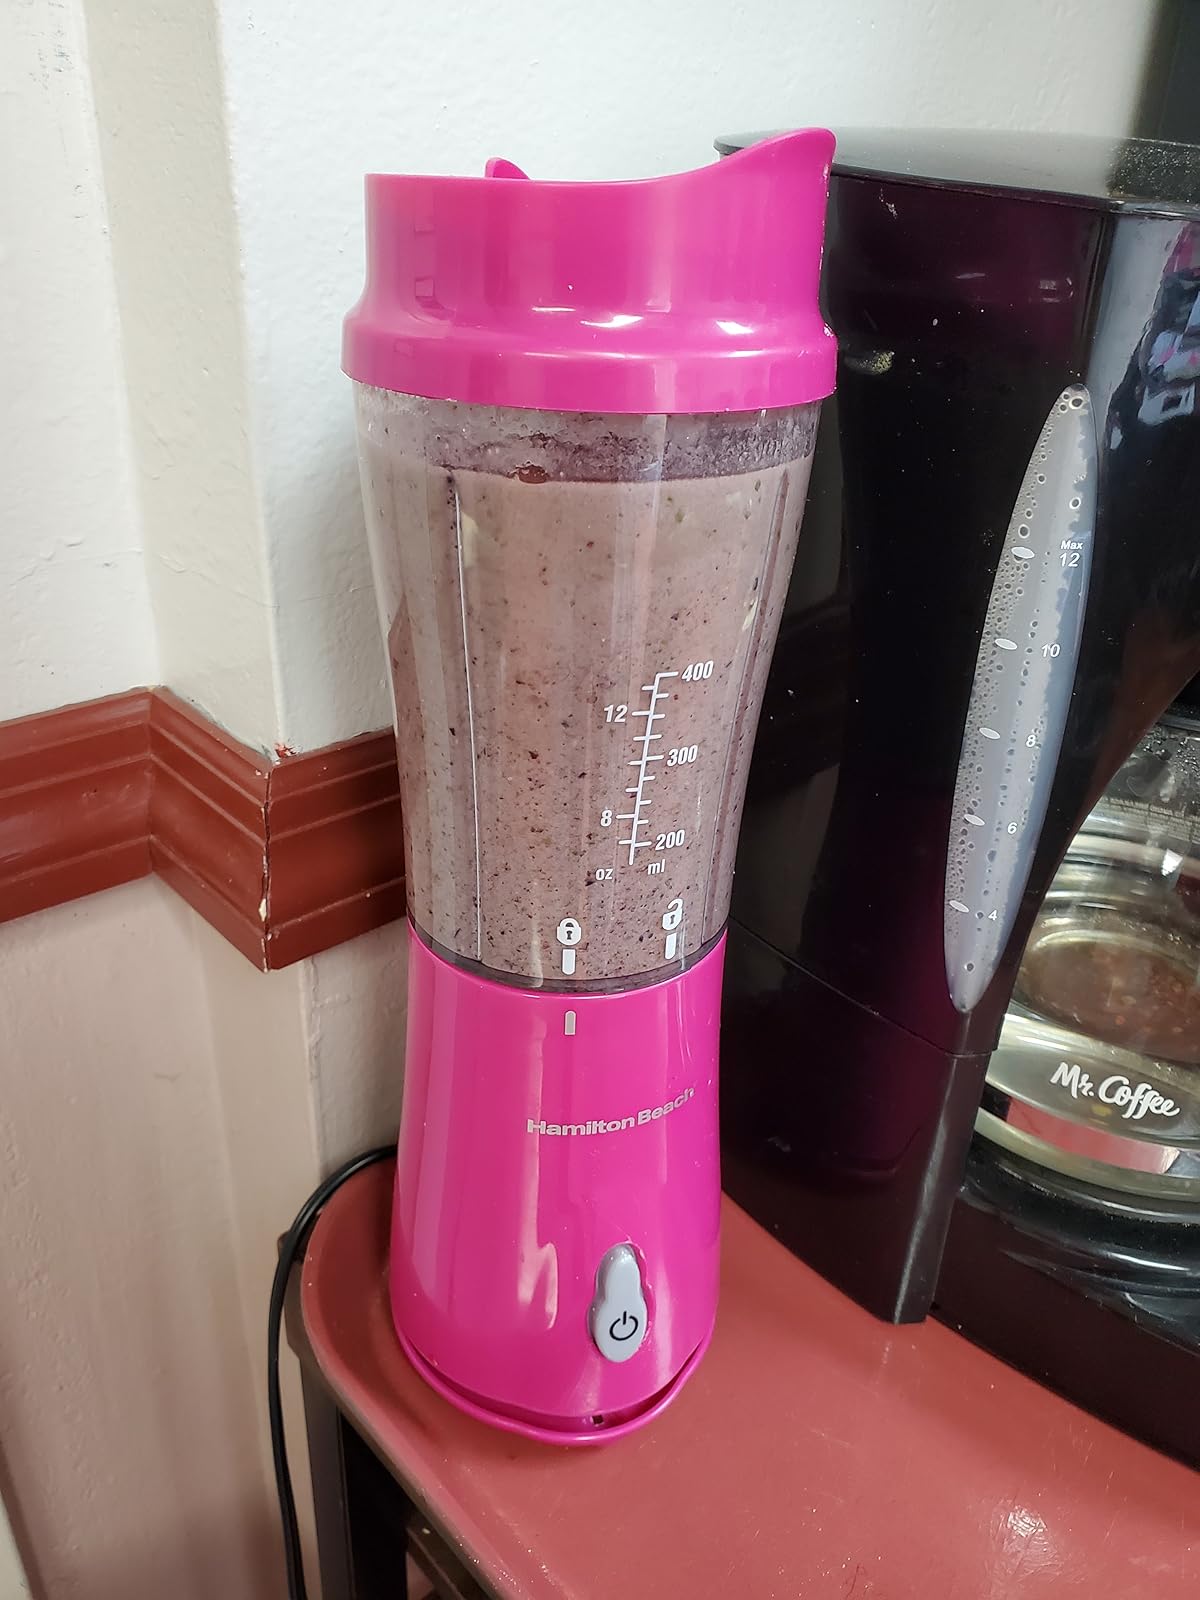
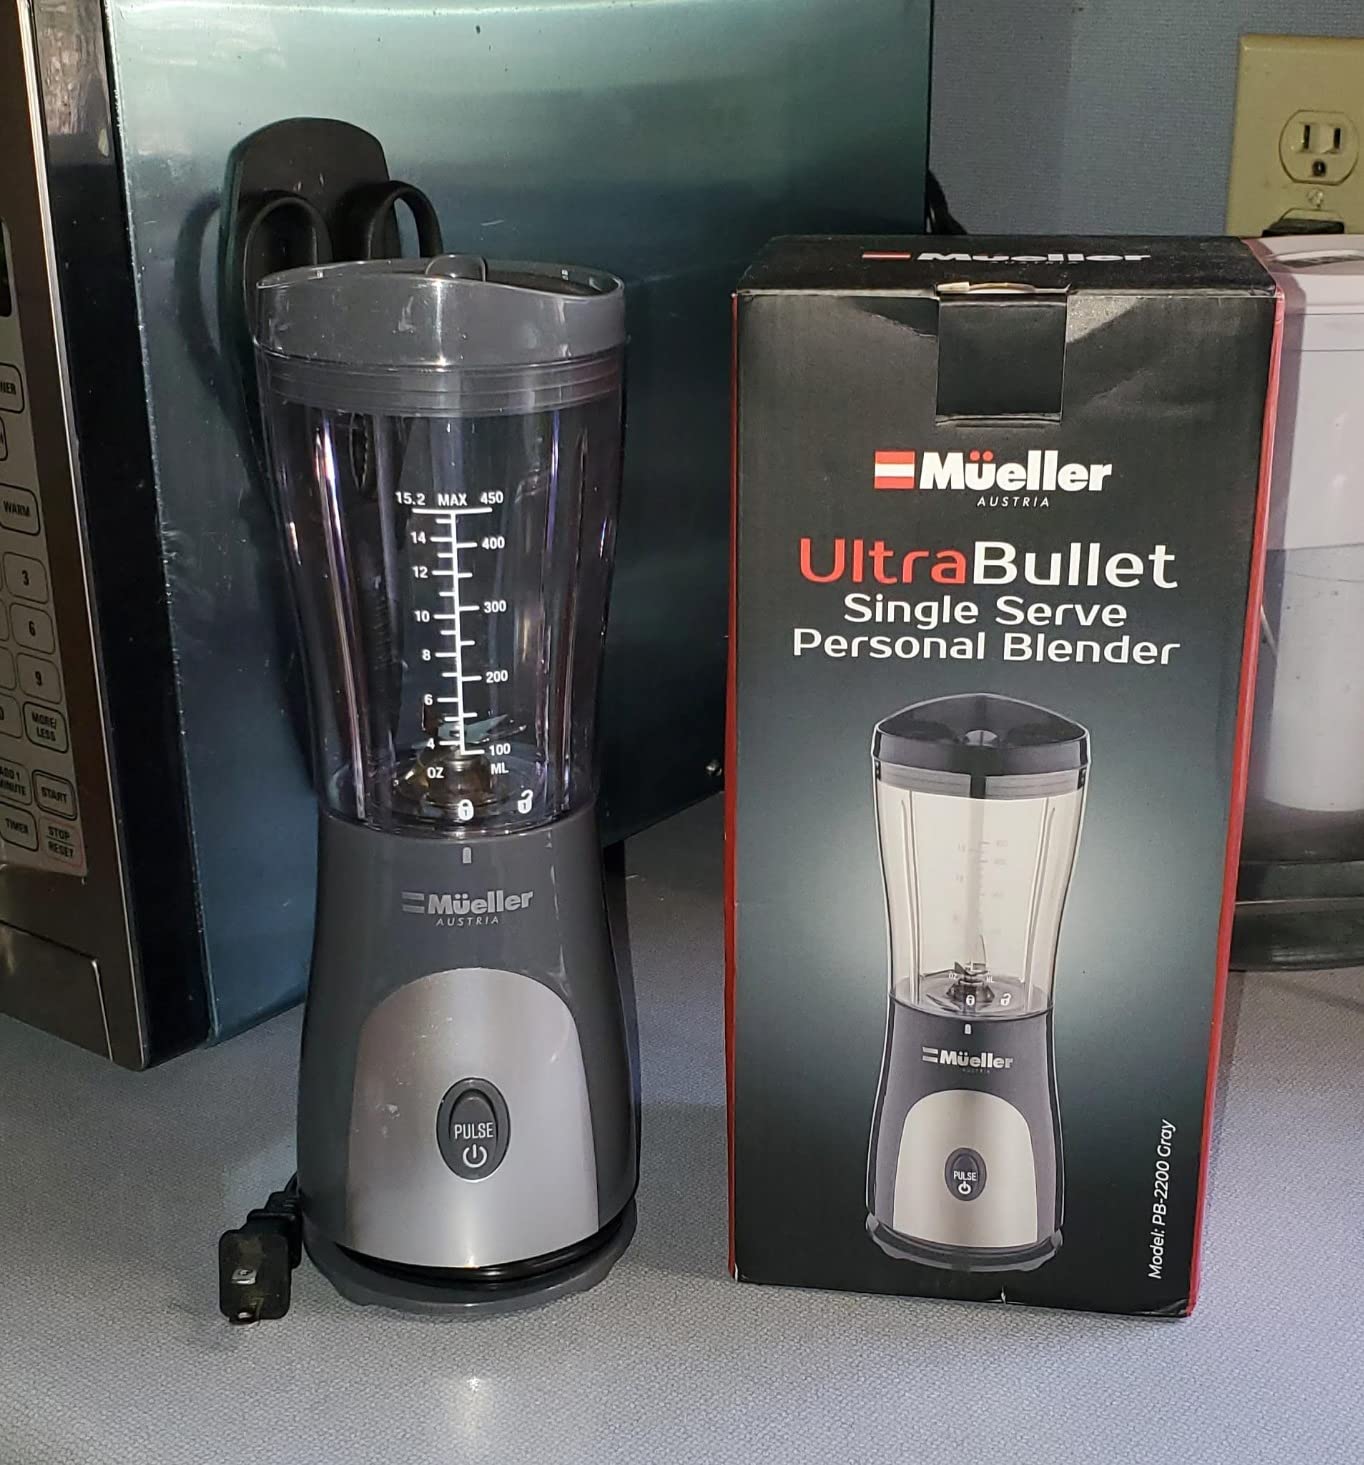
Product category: items_blender
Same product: no